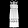
Label: Dress